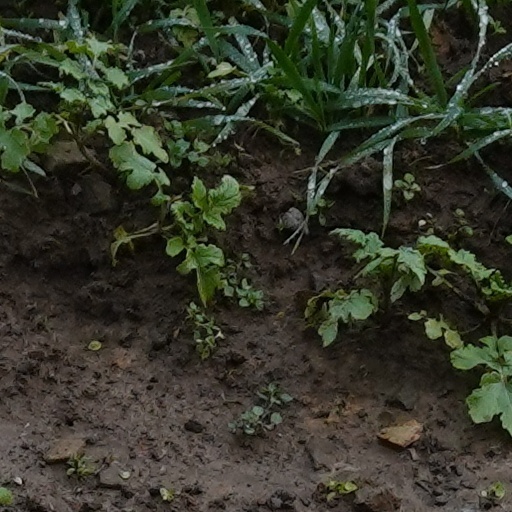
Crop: wheat